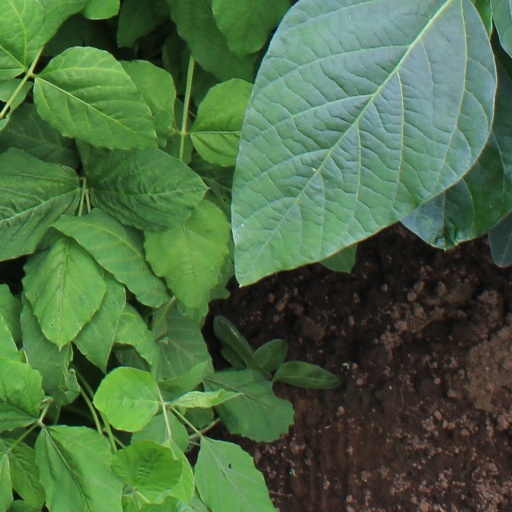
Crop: soybean